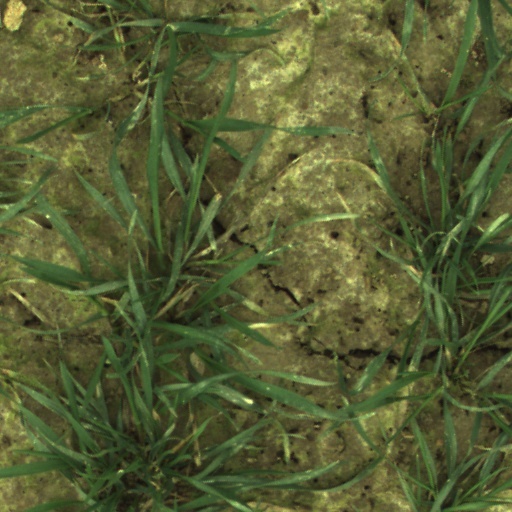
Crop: wheat